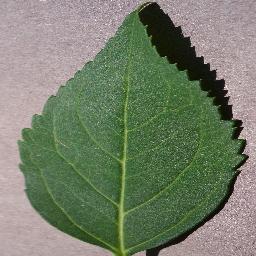
Label: Cherry___healthy